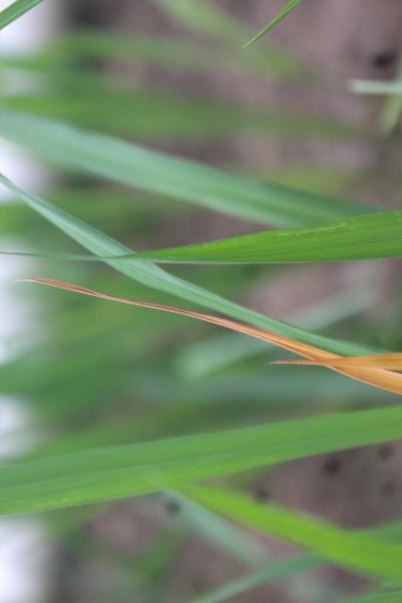
Disease: Tungro